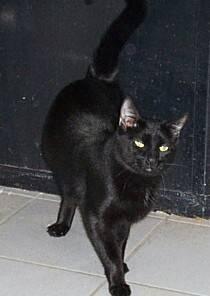
cat